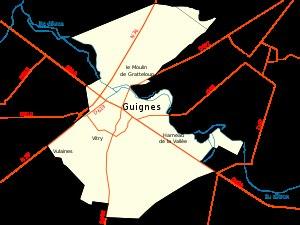
Guignes, anciennement Guignes-Rabutin, est une commune française située dans le département de Seine-et-Marne en région Île-de-France.